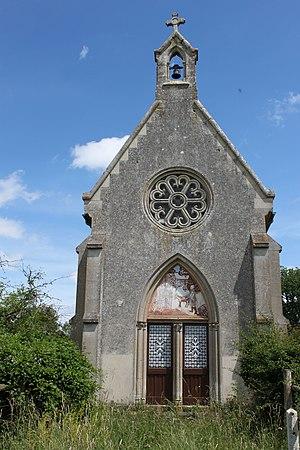
Chapelle située dans le chemin faisant le tour d'Almenêches.
Almenêches est une commune française, située dans le département de l'Orne en région Normandie, peuplée de 716 habitants.